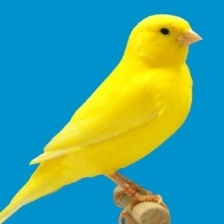
Species: CANARY
Scientific name: SERINUS CANARIA DOMESTICA